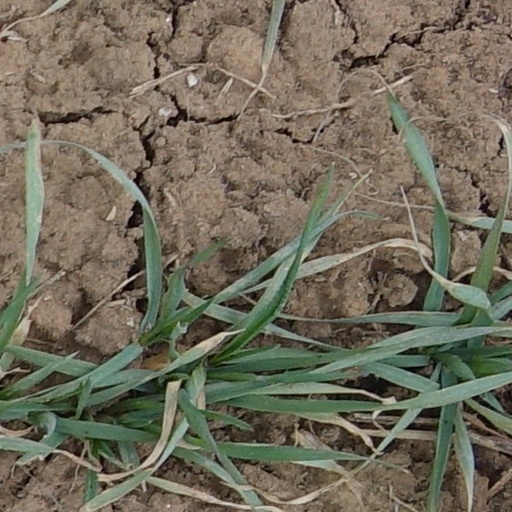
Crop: wheat